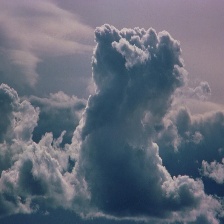
Cloud type: Cumulus